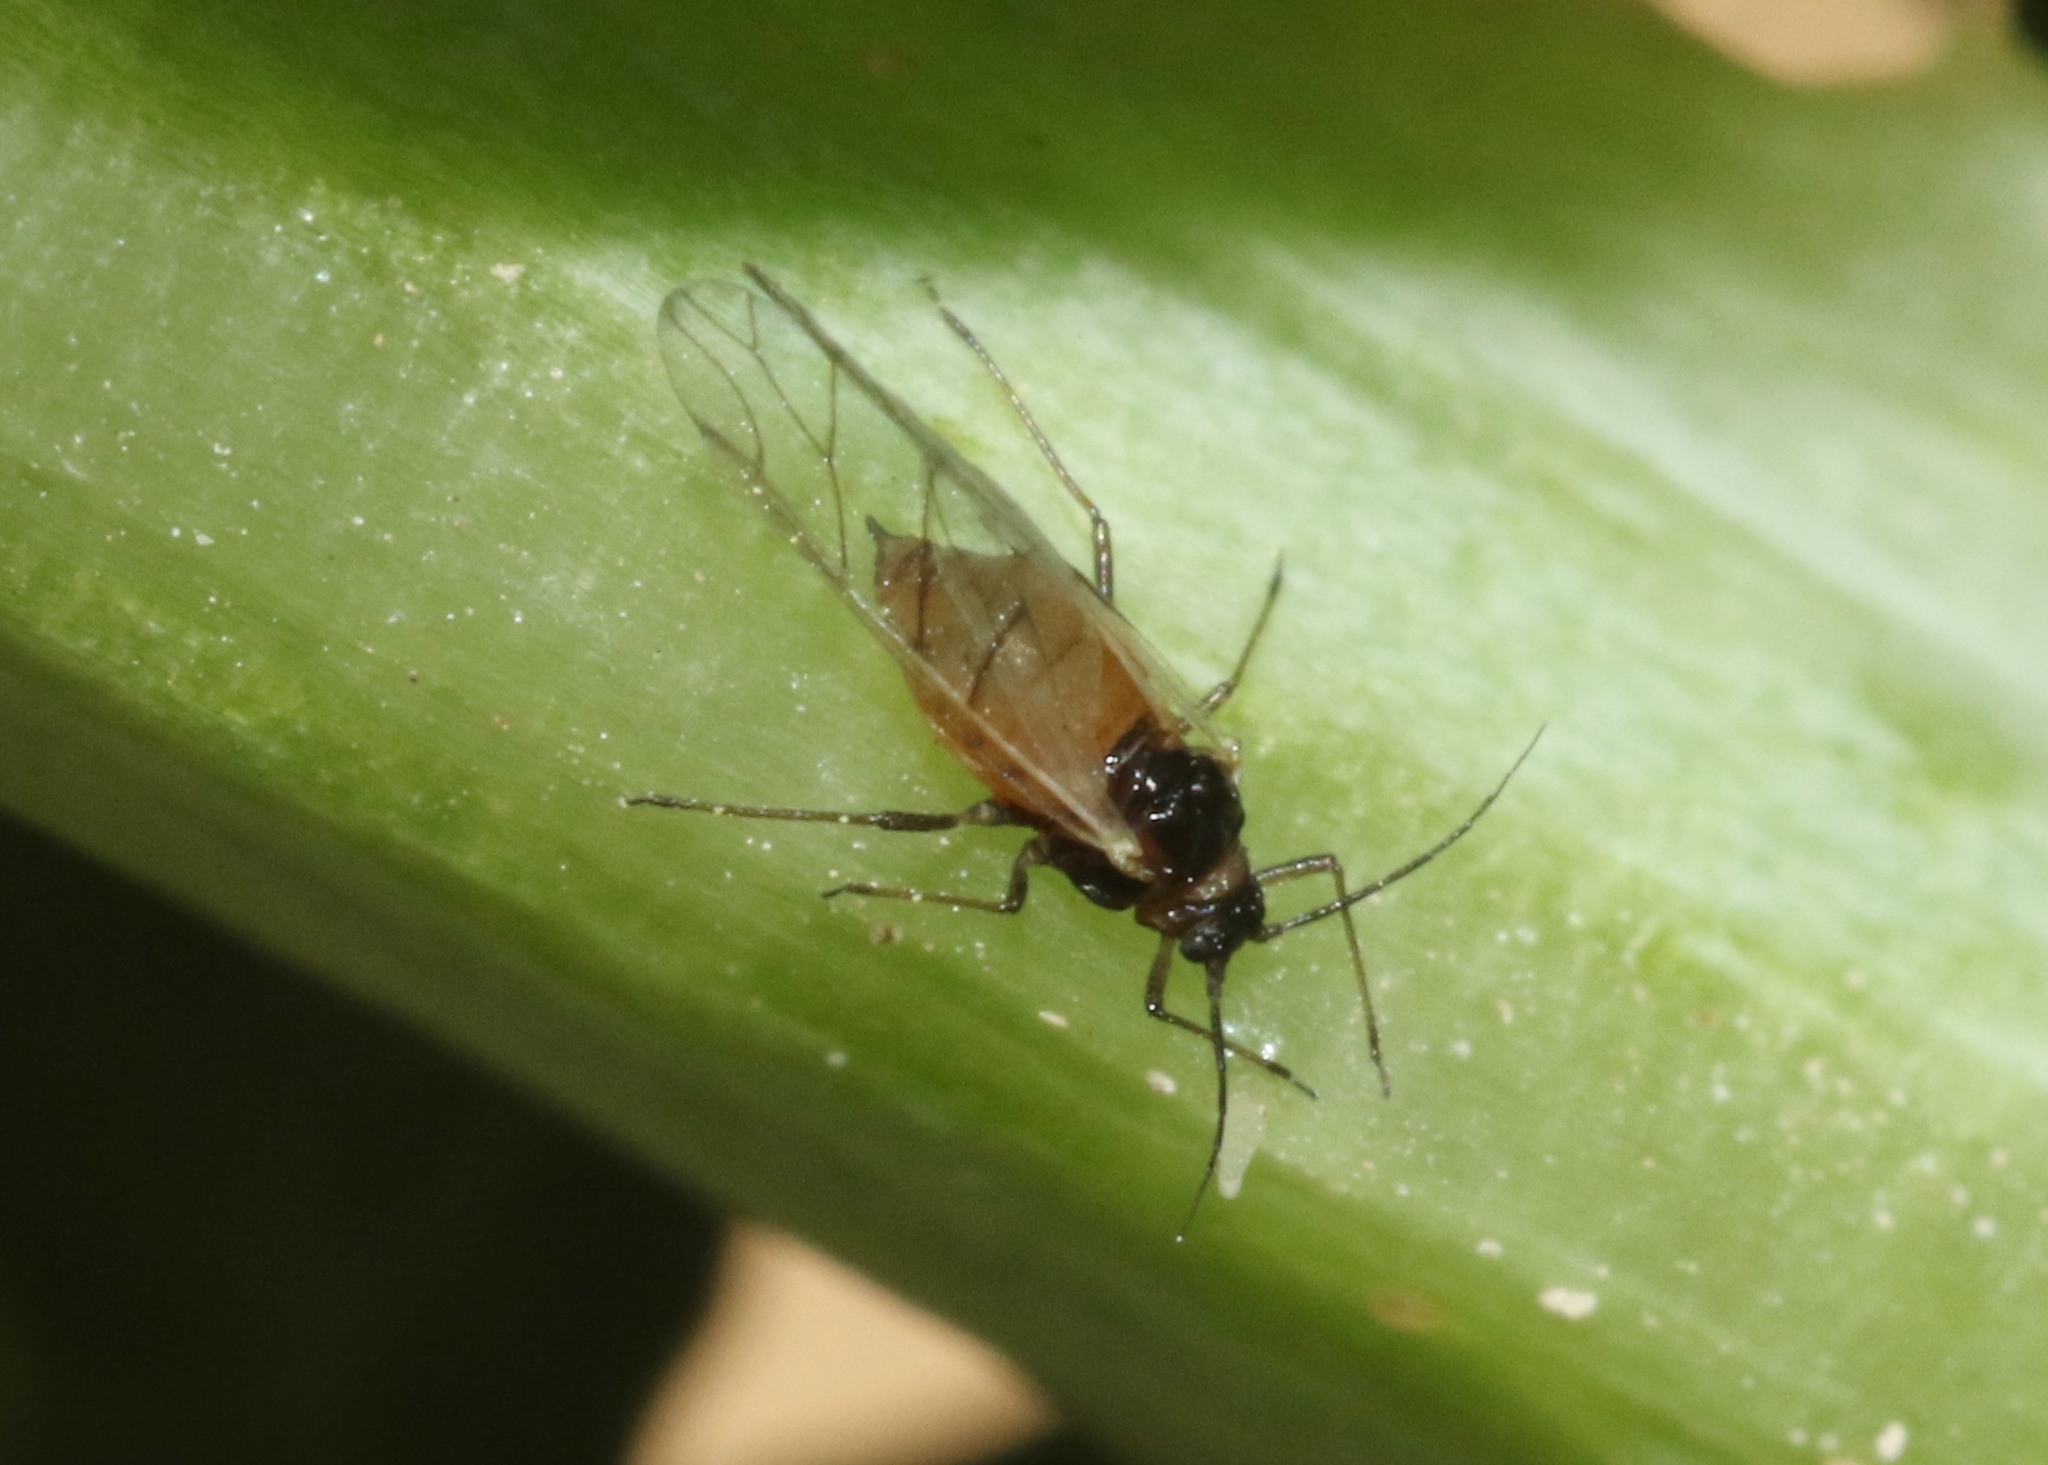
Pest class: cabbage_aphid